Hongshan culture

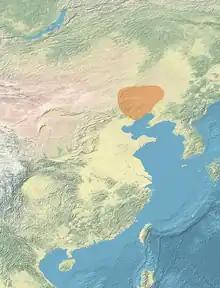
Hongshan culture area.

The archaeological site at Niuheliang is a unique ritual complex associated with the Hongshan culture.